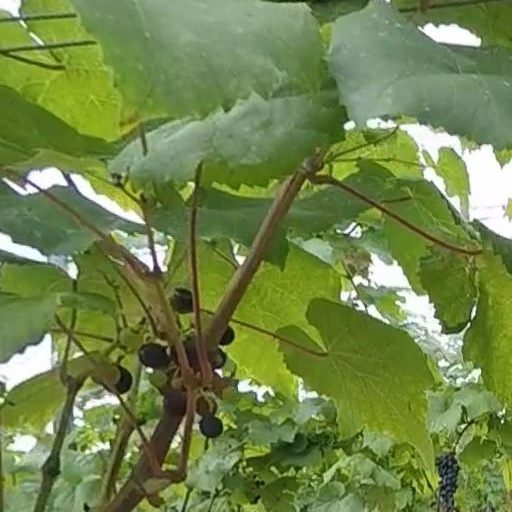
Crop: grape